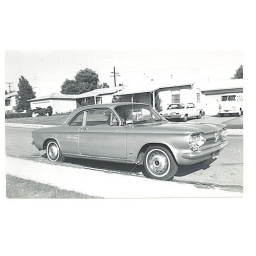
Air cooled rear mounted engine car was my first car I bought in 1965. Silver blue metallic paint.